Samuel W. Moulton

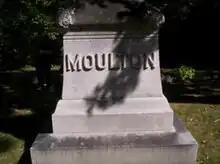

After his final stint in Congress, Moulton then resumed the practice of law in Shelbyville. He was affiliated with the Republican Party after 1896.